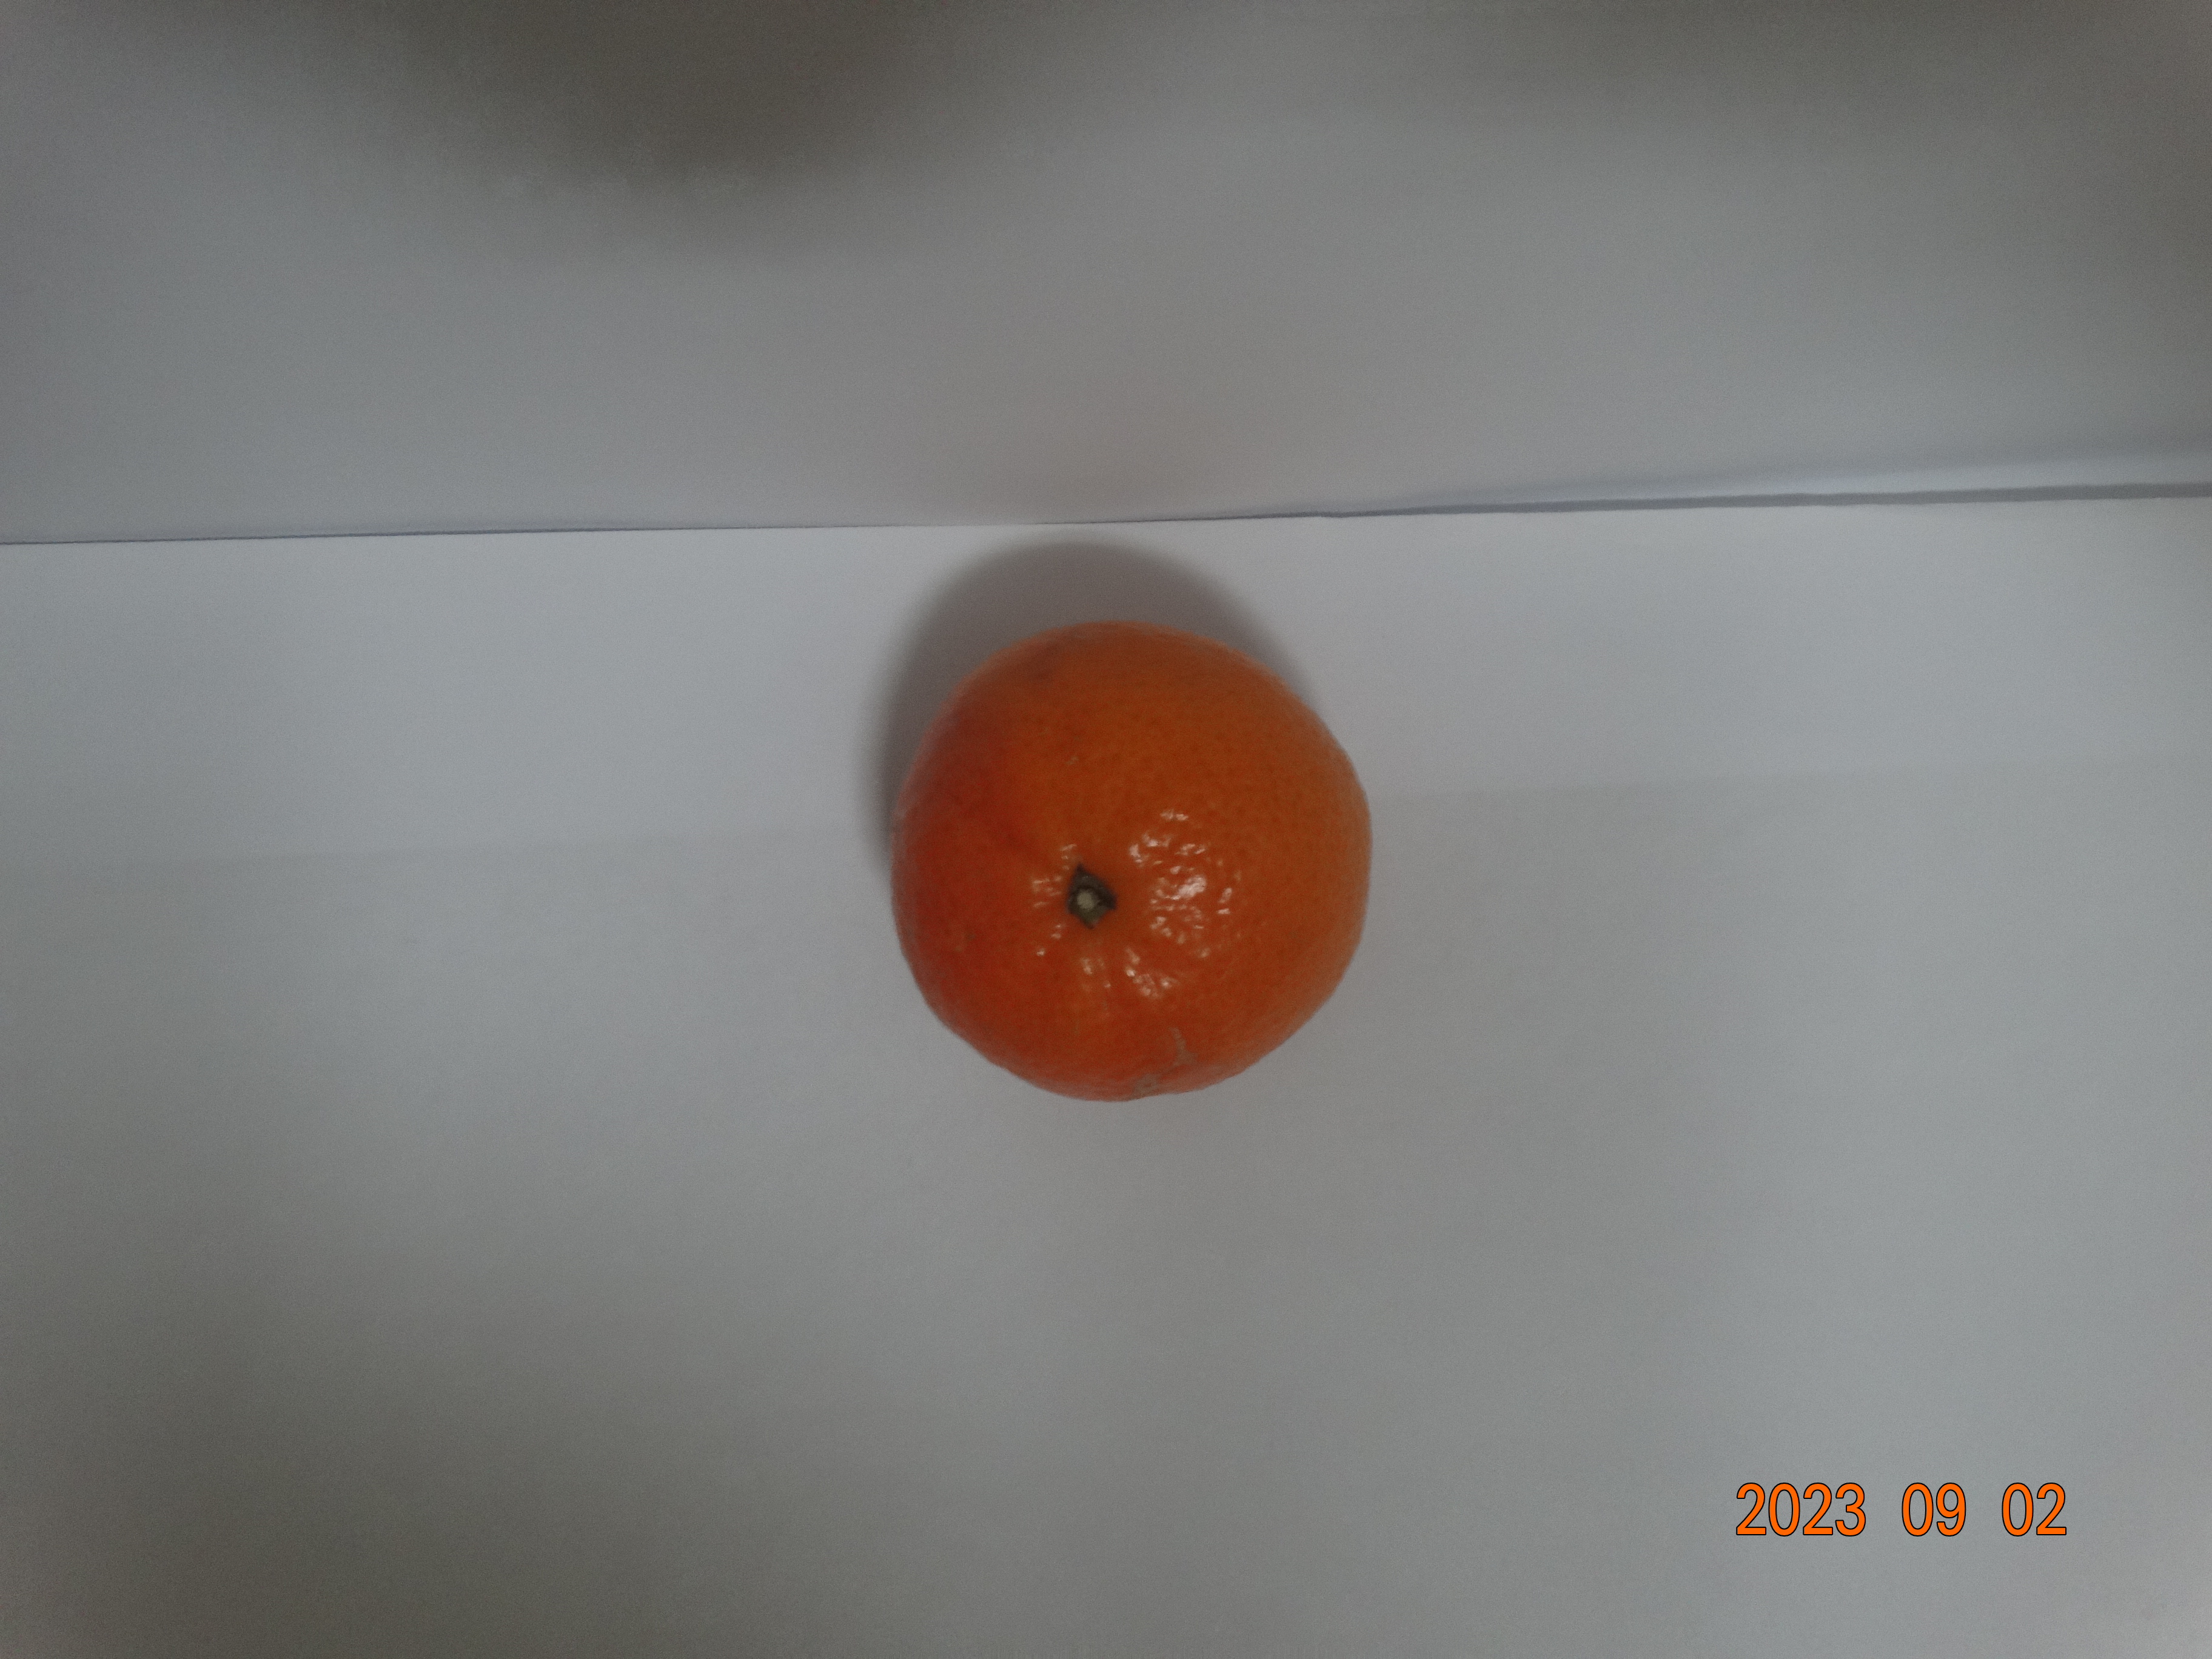
Citrus fruit variety: tangerine